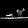
Label: Sandal